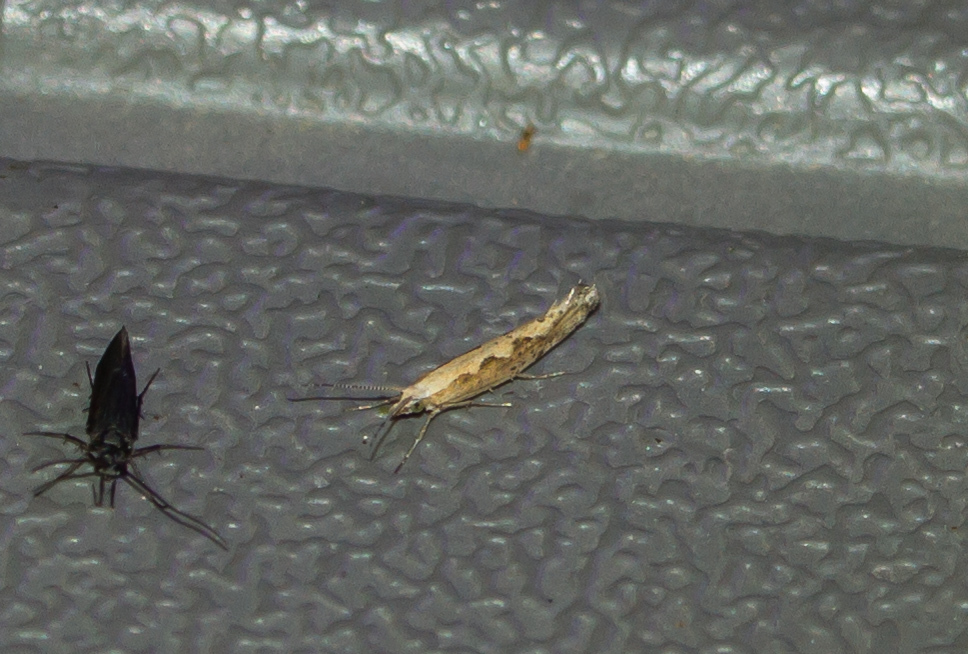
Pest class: diamondback_moth